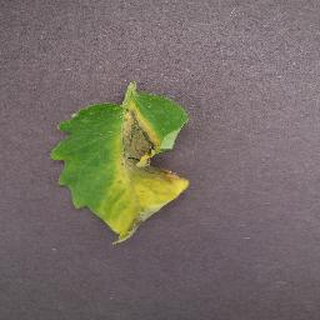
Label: tomato_late_blight